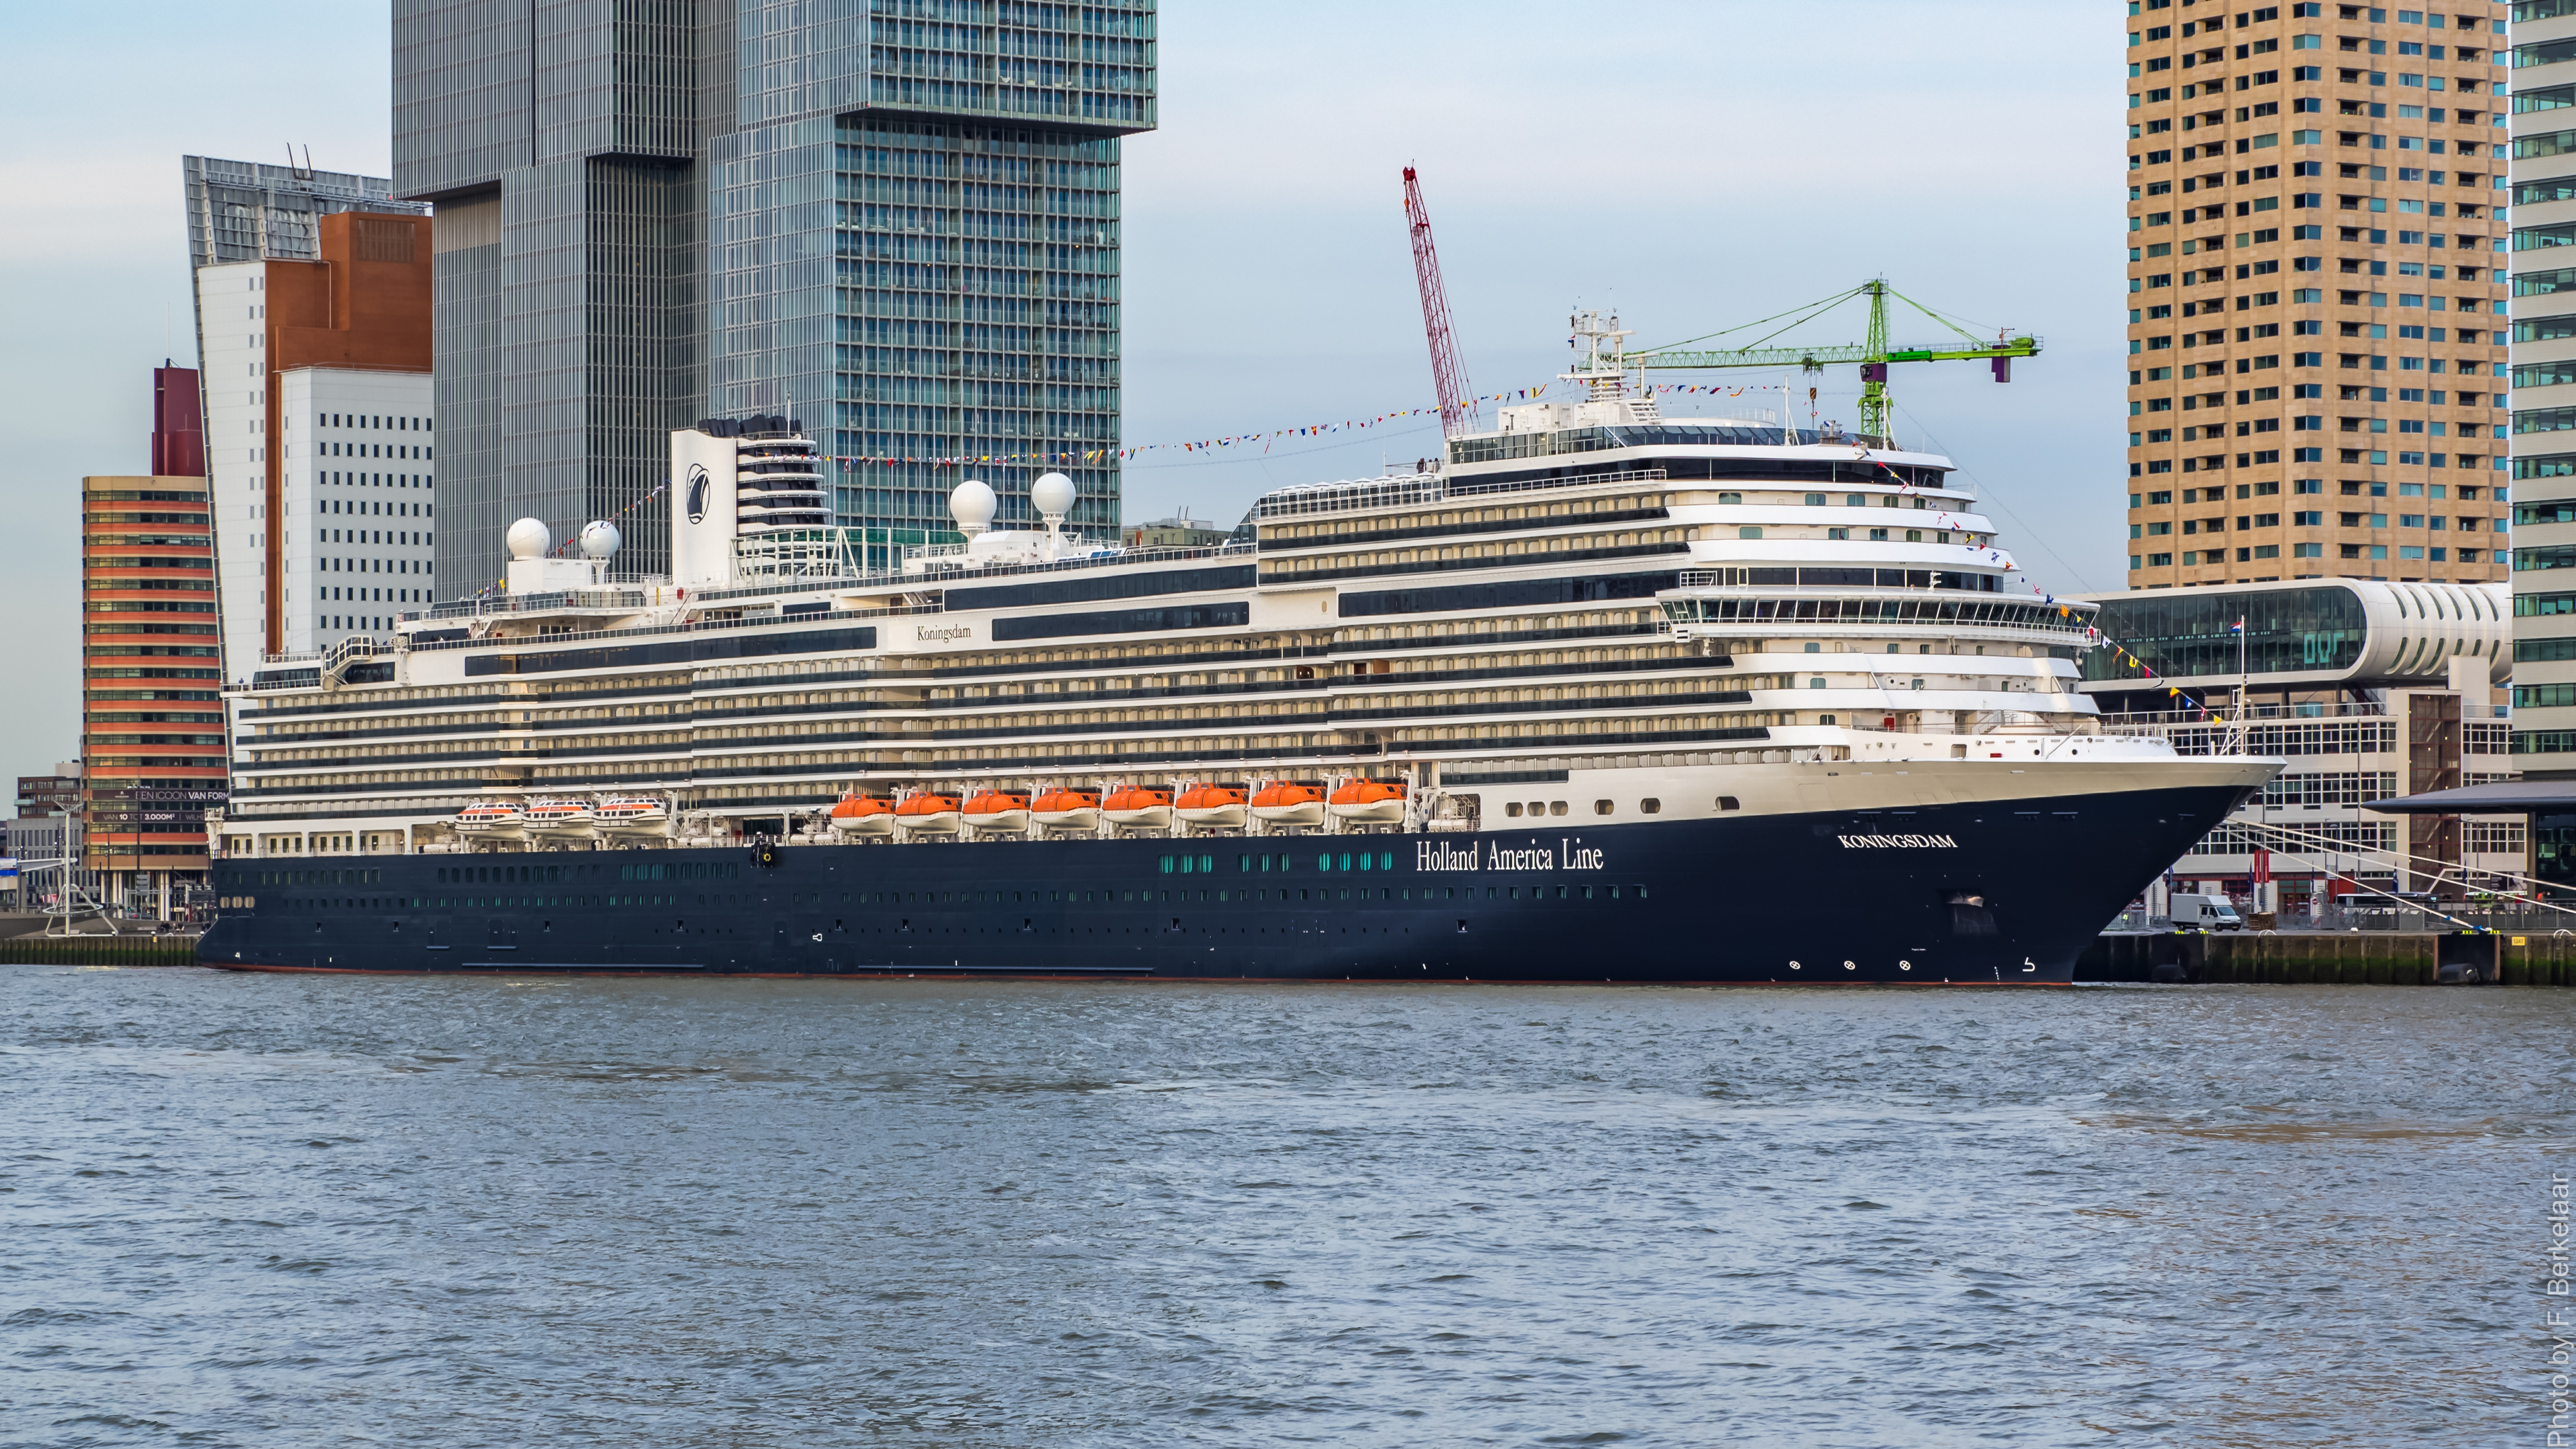
sea, dock, boat, ship, vehicle, harbor, nederland, rotterdam, zuidholland, twop, watercraft, cruise ship, nieuwemaas, schip, nl, portofrotterdam, navires, hollandamerikalijn, hal, container ship, motor ship, cruiseterminal, passenger ship, koningsdam, mskoningsdam, freight transport, ocean liner